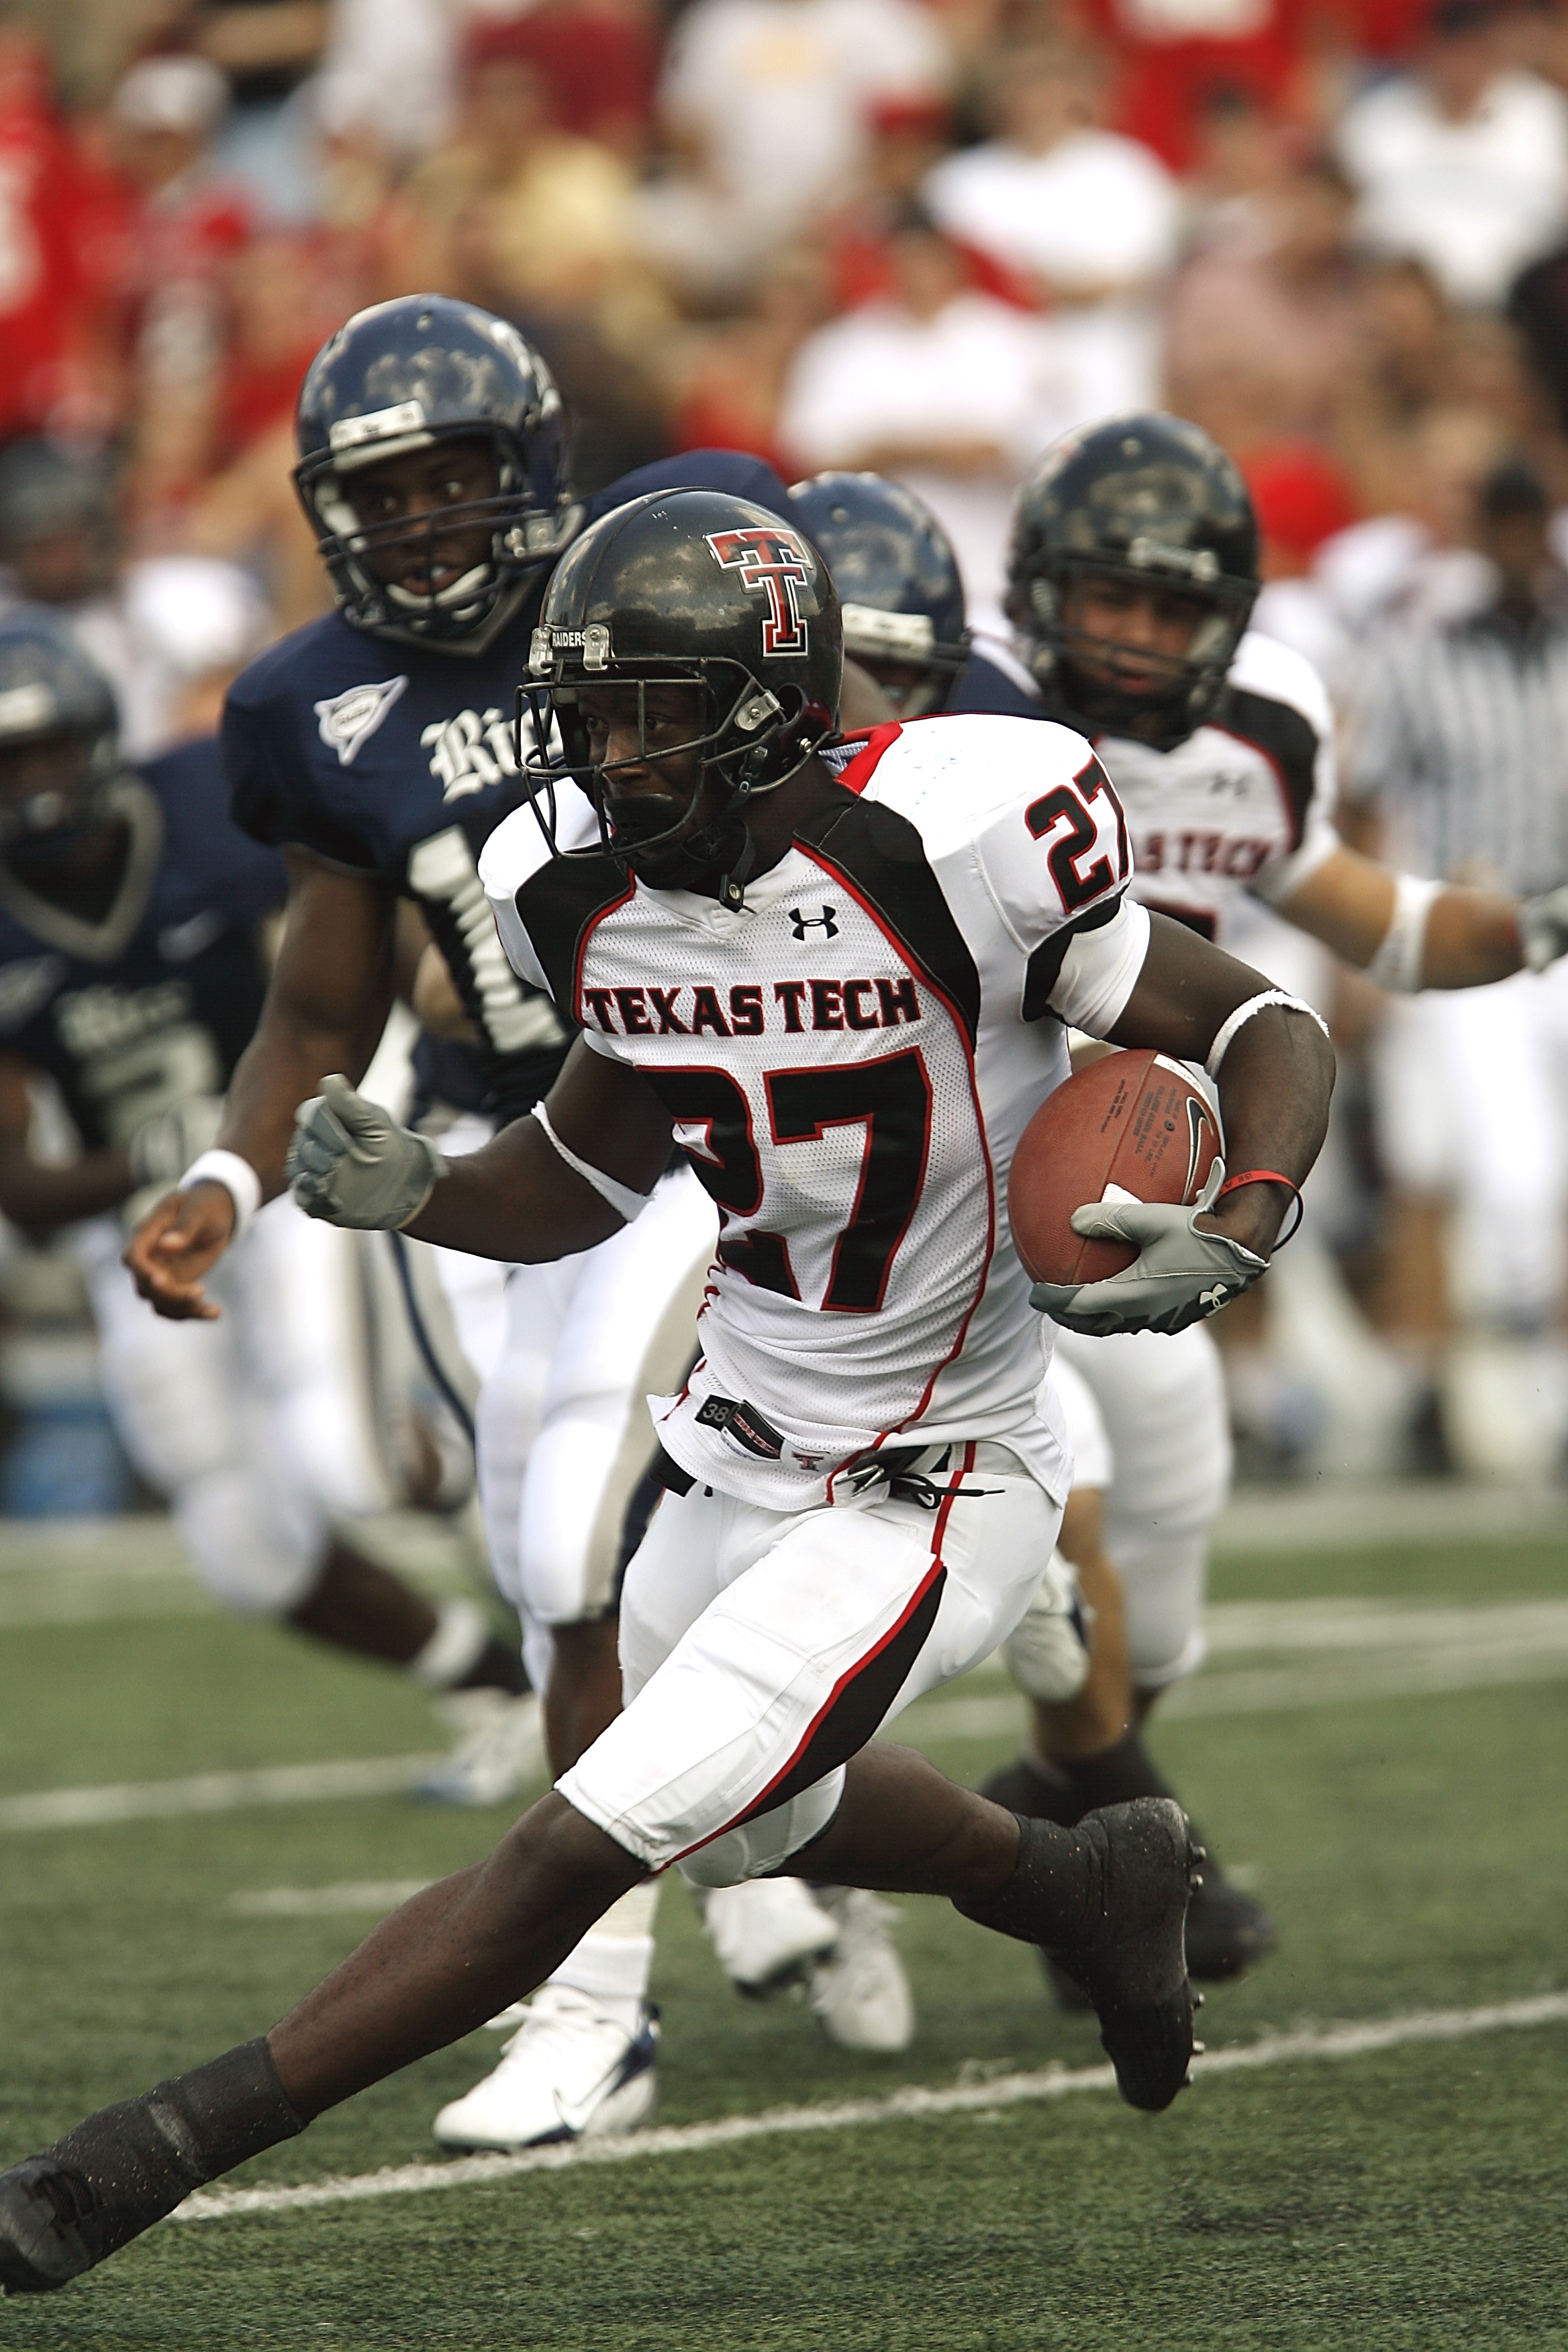
grass, sport, field, running, male, action, soccer, football, headgear, stadium, player, competition, american, team, american football, sports, back, helmet, ball, uniform, texas, college, texan, touchdown, tackle, football stadium, football player, ball carrier, gridiron, running back, halfback, competitor, canadian football, arena football, gridiron football